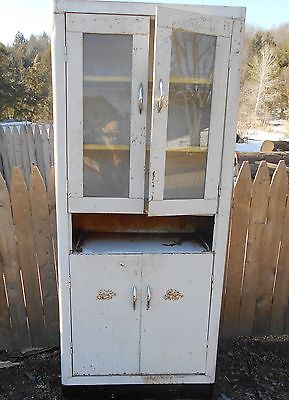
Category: cabinet